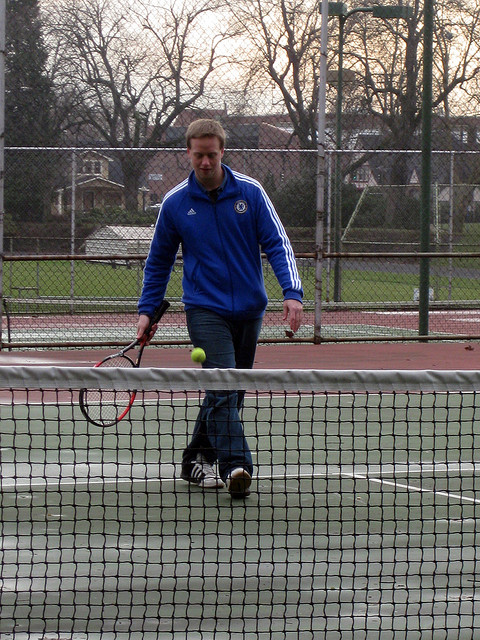
một người đàn ông đang luyện tập tennis ở trên sân